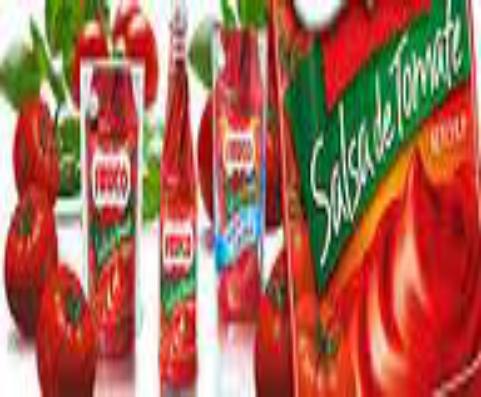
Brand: Fruco
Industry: Food